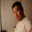
Label: man